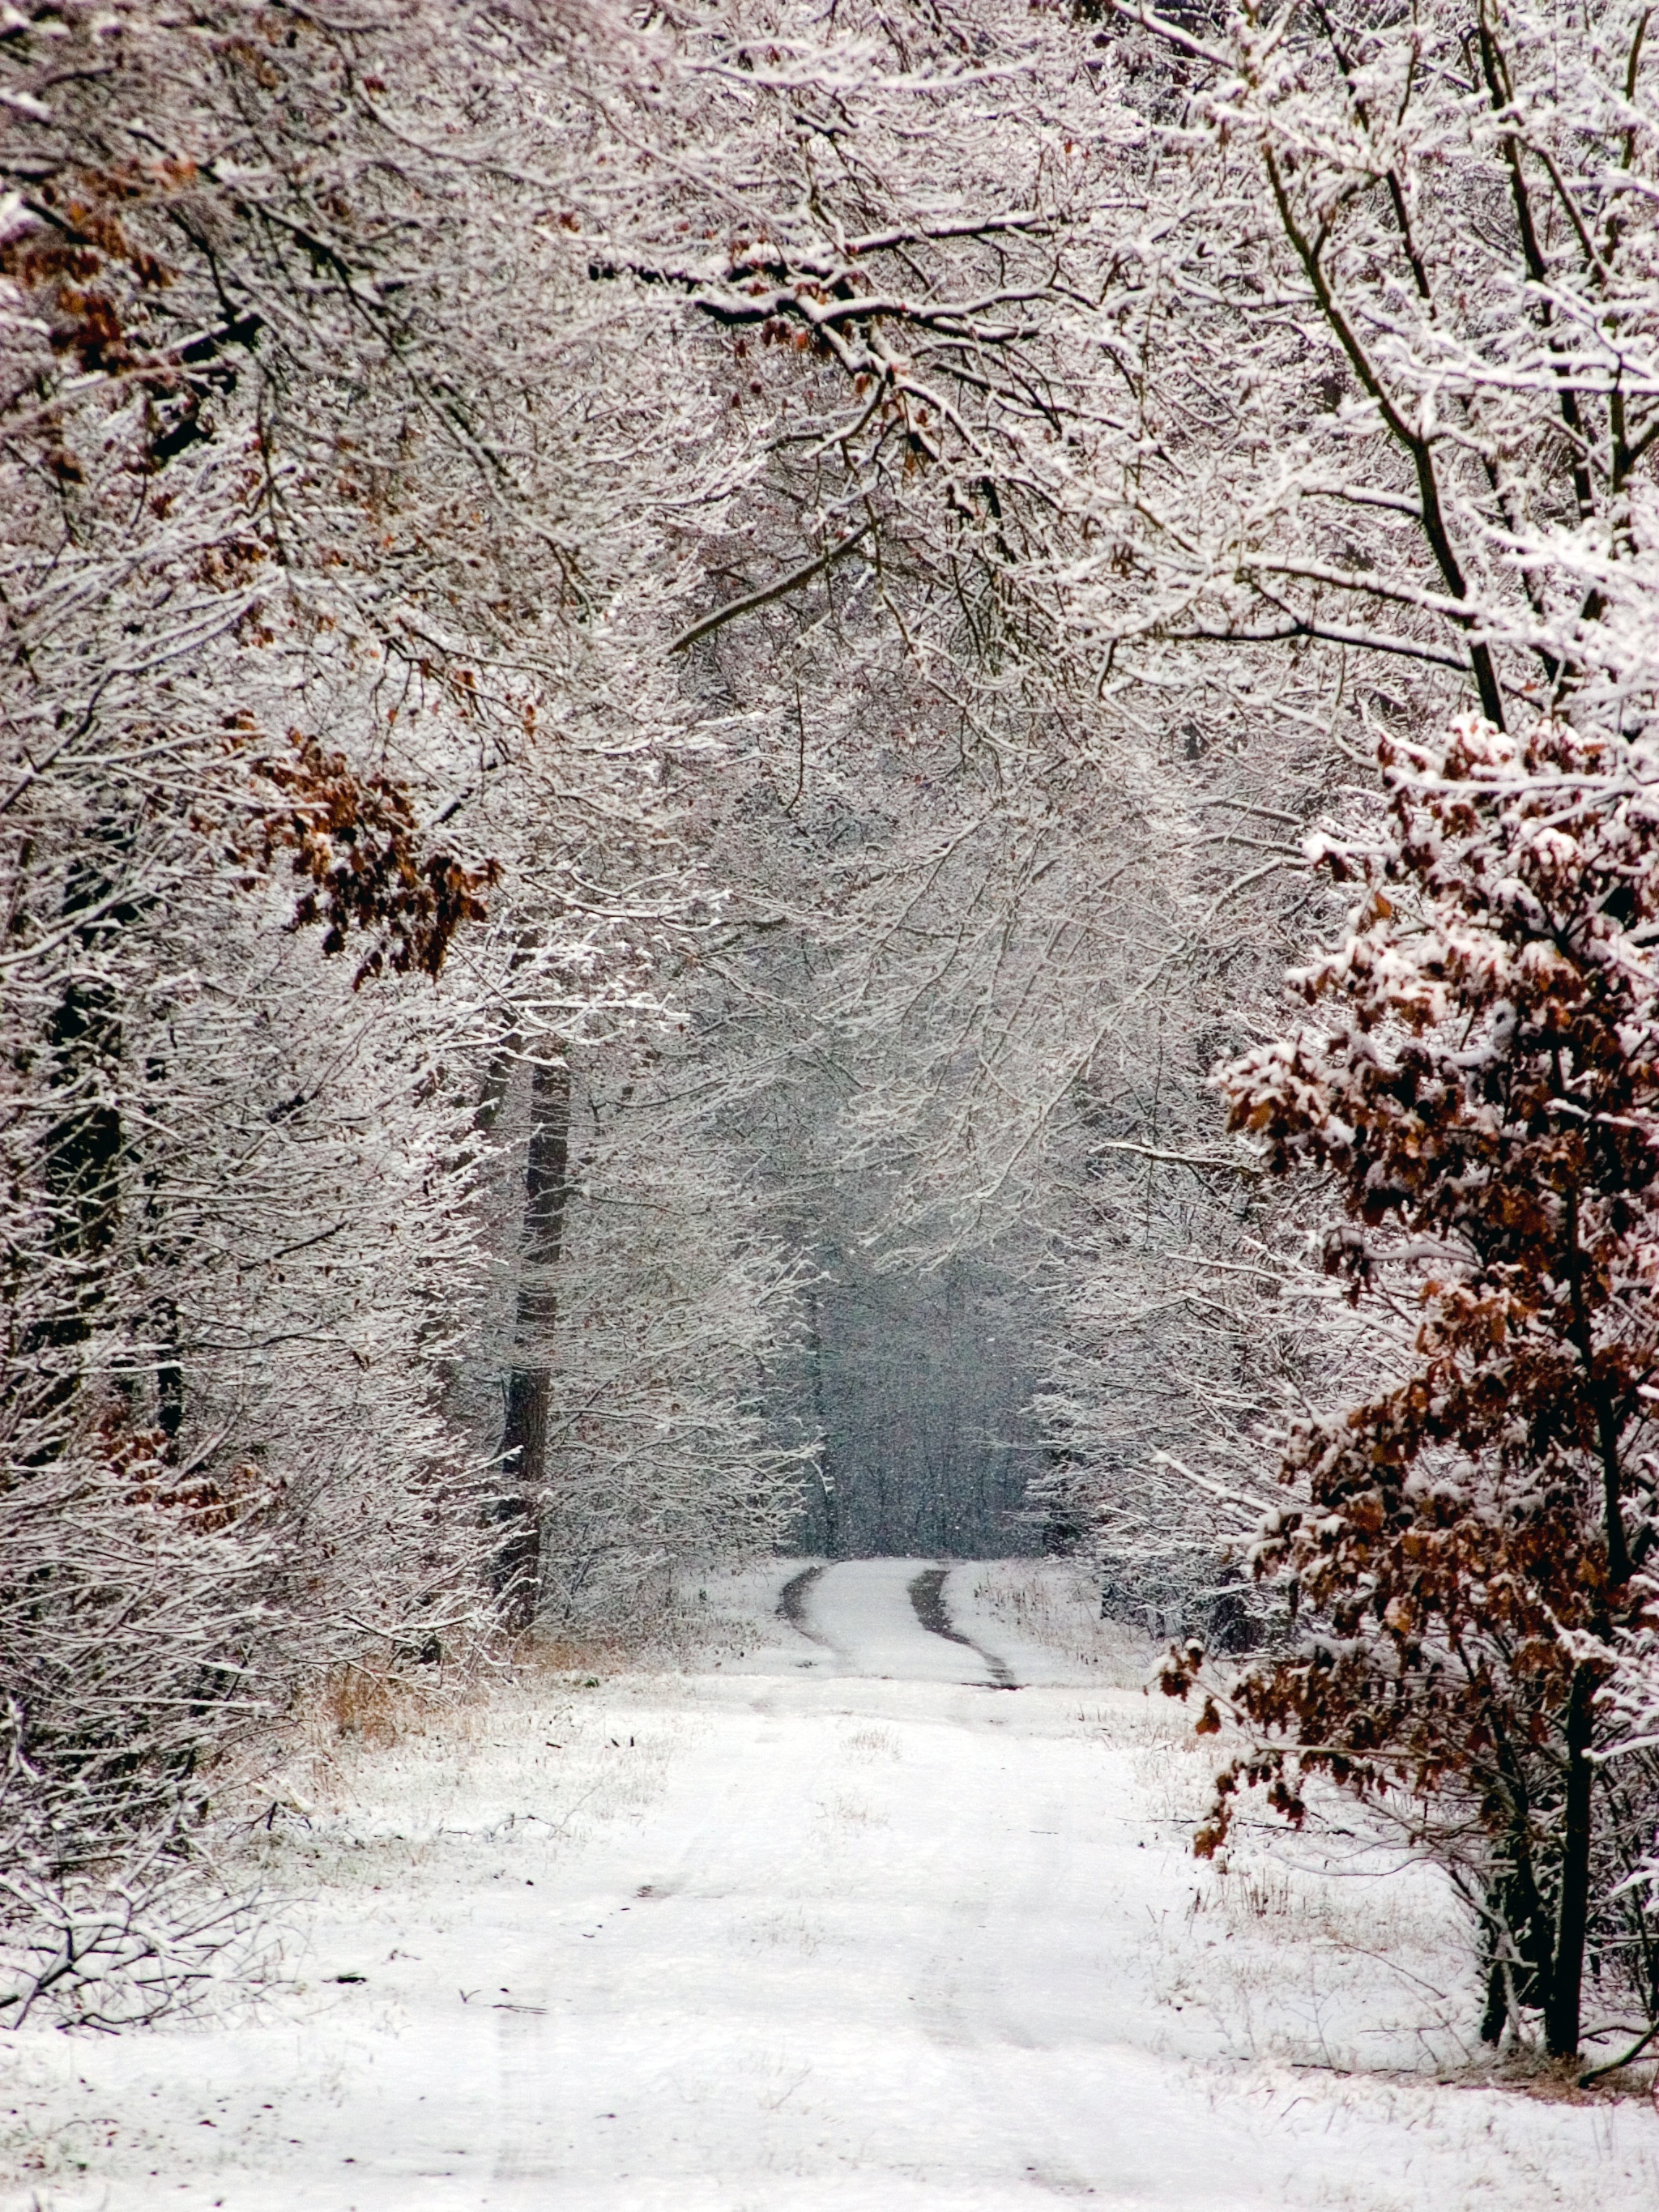
tree, forest, branch, snow, winter, plant, flower, frost, ice, spring, autumn, weather, season, away, wintry, freezing, snow lane, tracks in the snow, woody plant